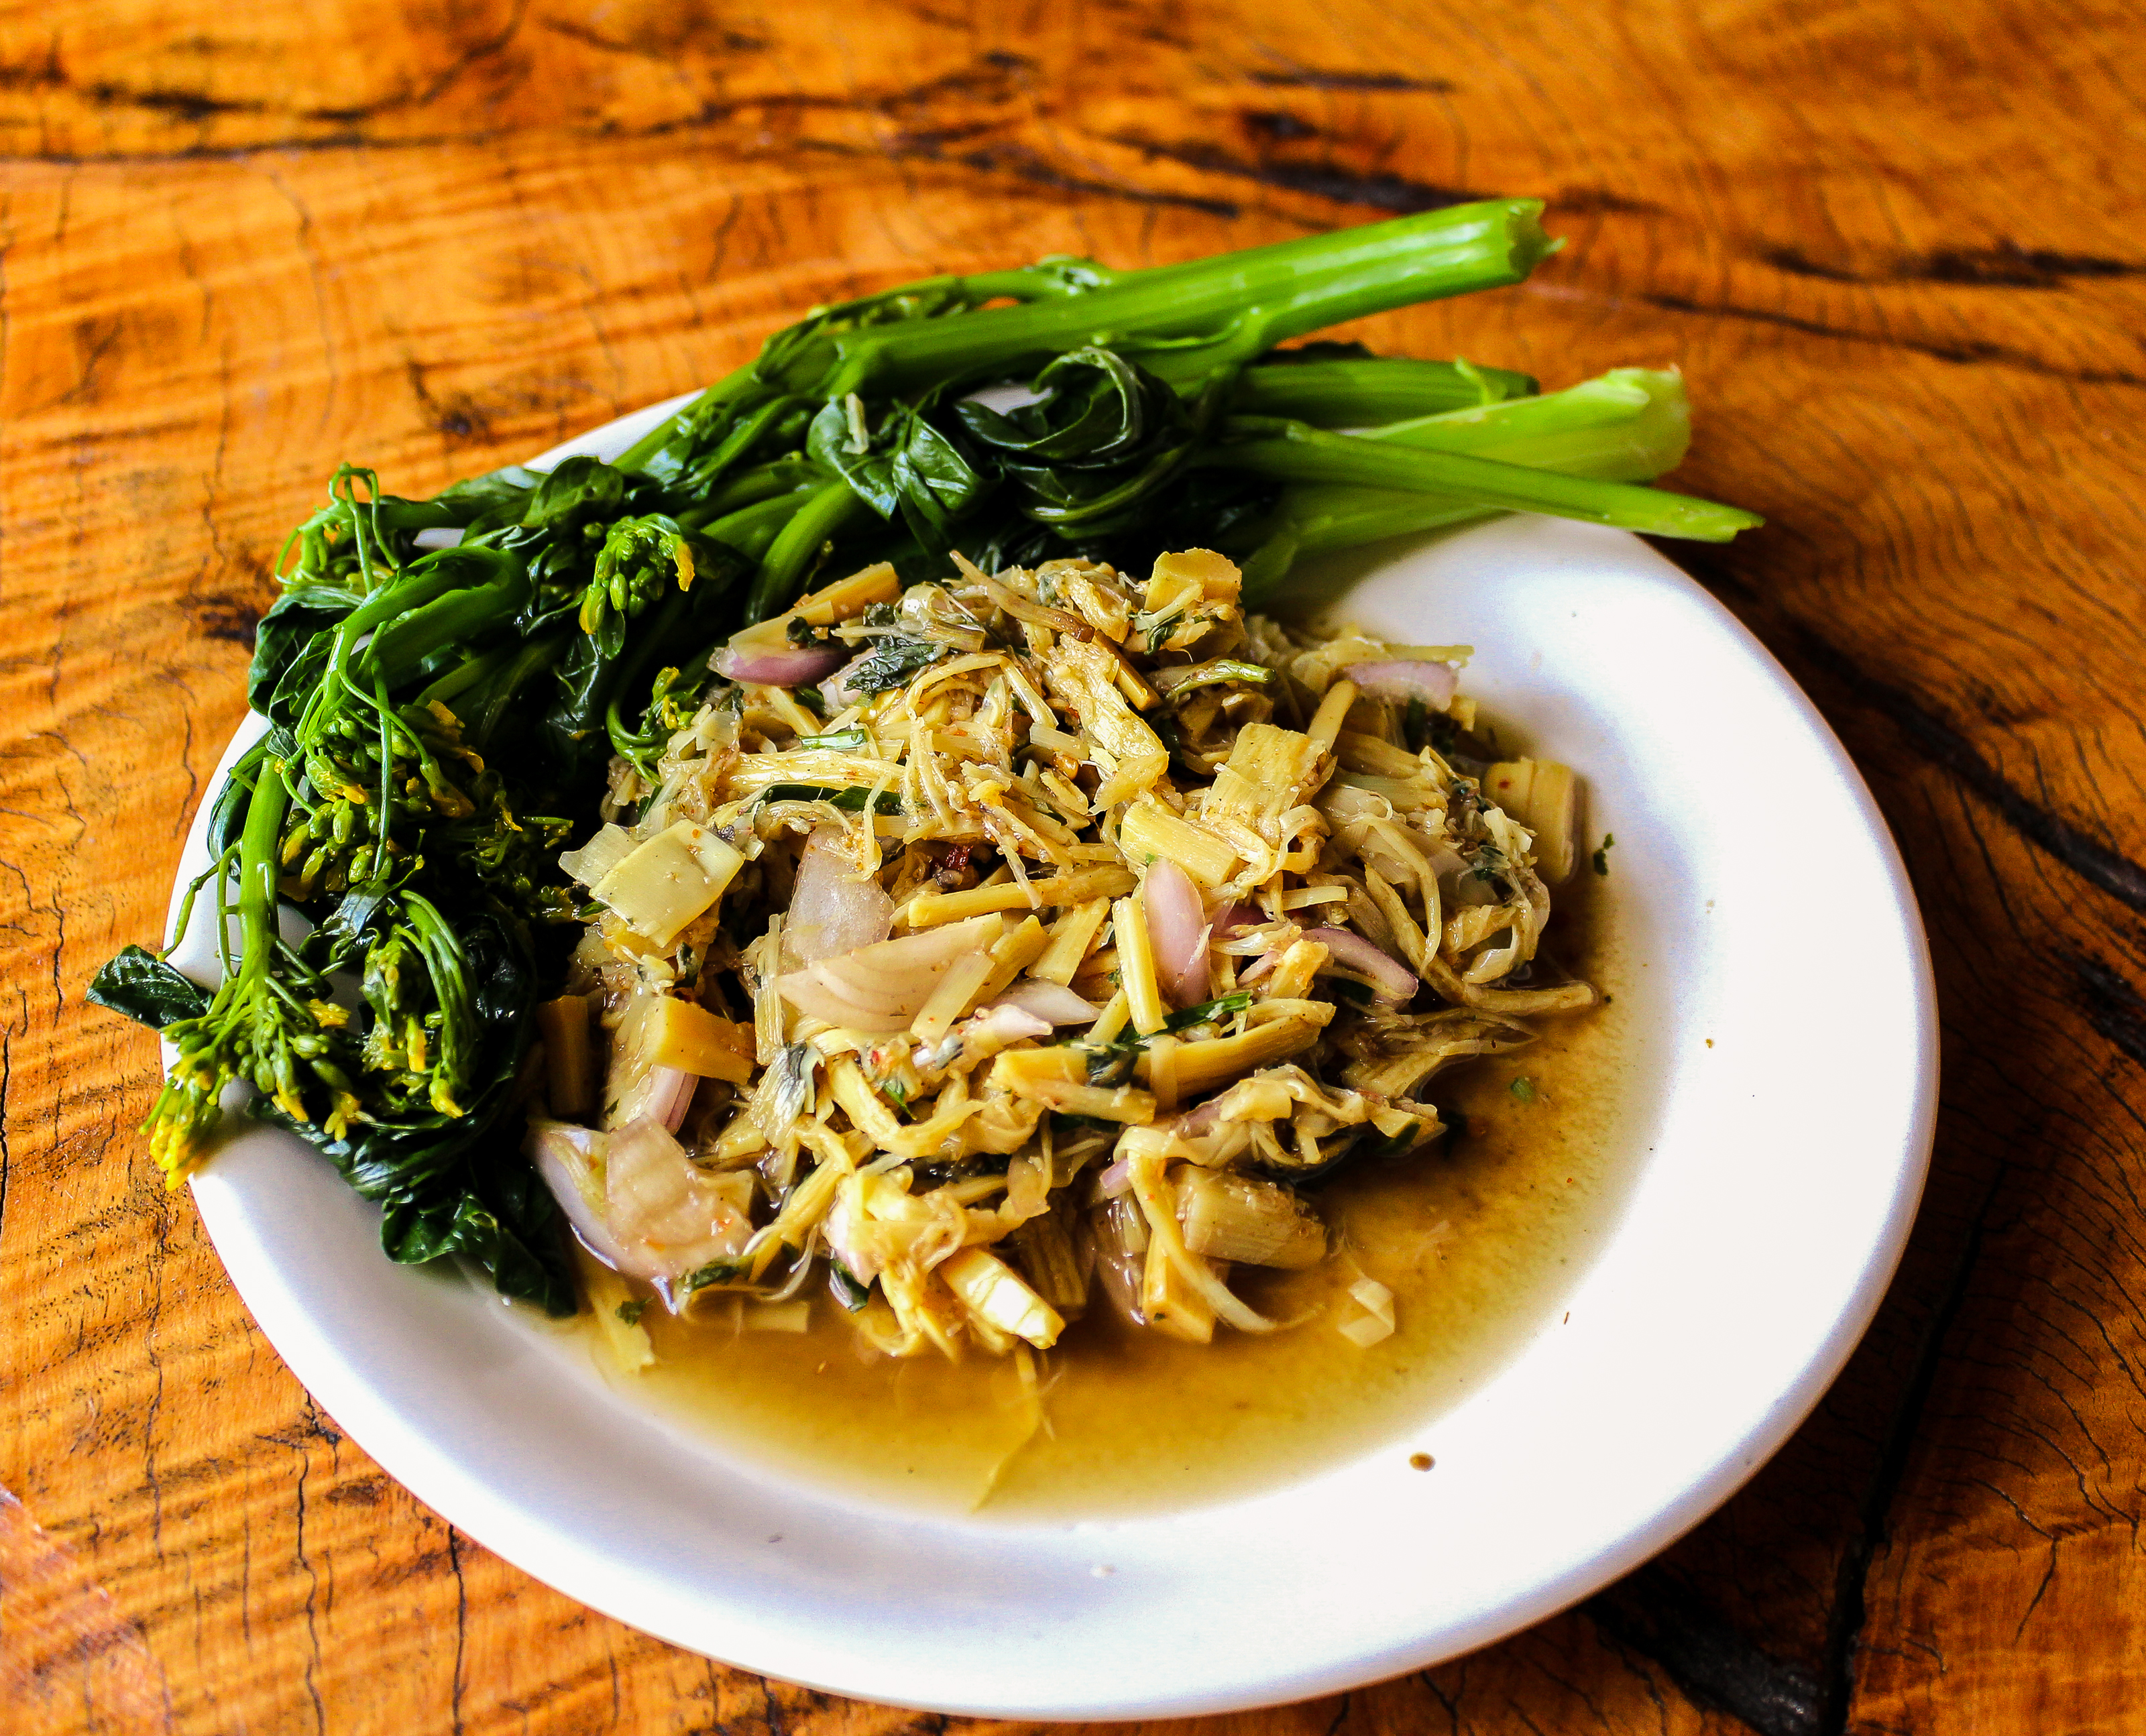
food, cuisine, thai, chili, spicy, vegetable, herb, meat, gourmet, ingredient, sauce, recipe, pepper, delicious, salad, curry, thailand, hot, culture, dinner, dish, restaurant, meal, rice, healthy, appetizer, cooking, lunch, eat, asia, thai food, vegetarian food, asian food, phat si io, chinese food, southeast asian food, leaf vegetable, chow mein, char kway teow, pad thai